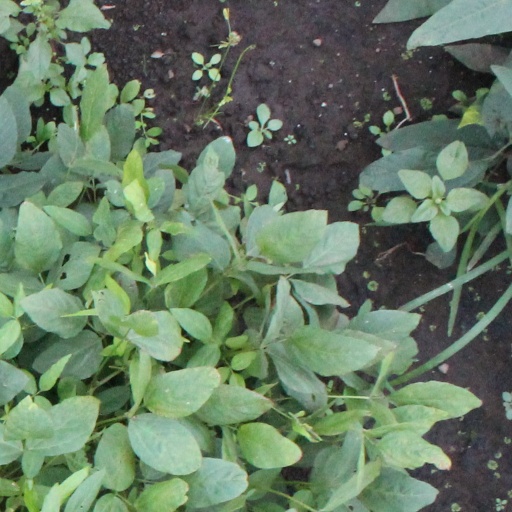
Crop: soybean